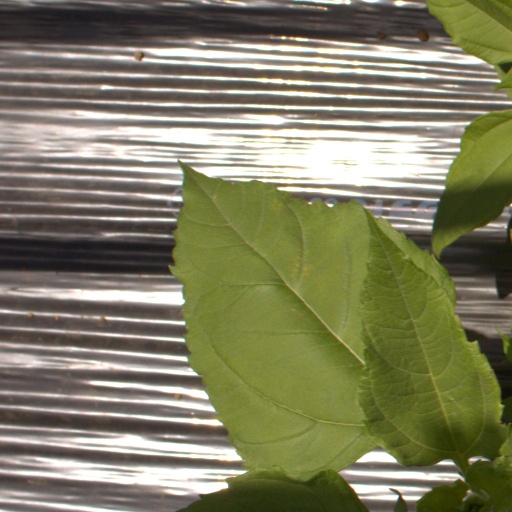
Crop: Jerusalem artichoke